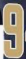
Number: 9